Hanger Hill Wood

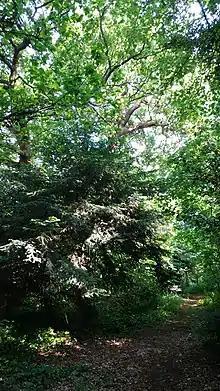
A path in the Hanger Hill Wood

Hanger Hill Wood is a small remnant of ancient woodland to the east of the Hanger Hill Park and North Circular Road at Hanger Lane, in Ealing in the London Borough of Ealing. Named from 'Hangra', the Old English word for wooded slope. There is access from Hanger Lane (at pedestrian crossing by Hillcrest Road), alternative access is at several points on Chatsworth Road.